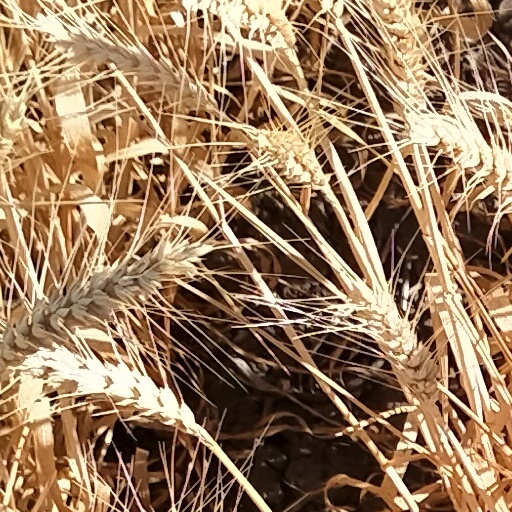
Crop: wheat